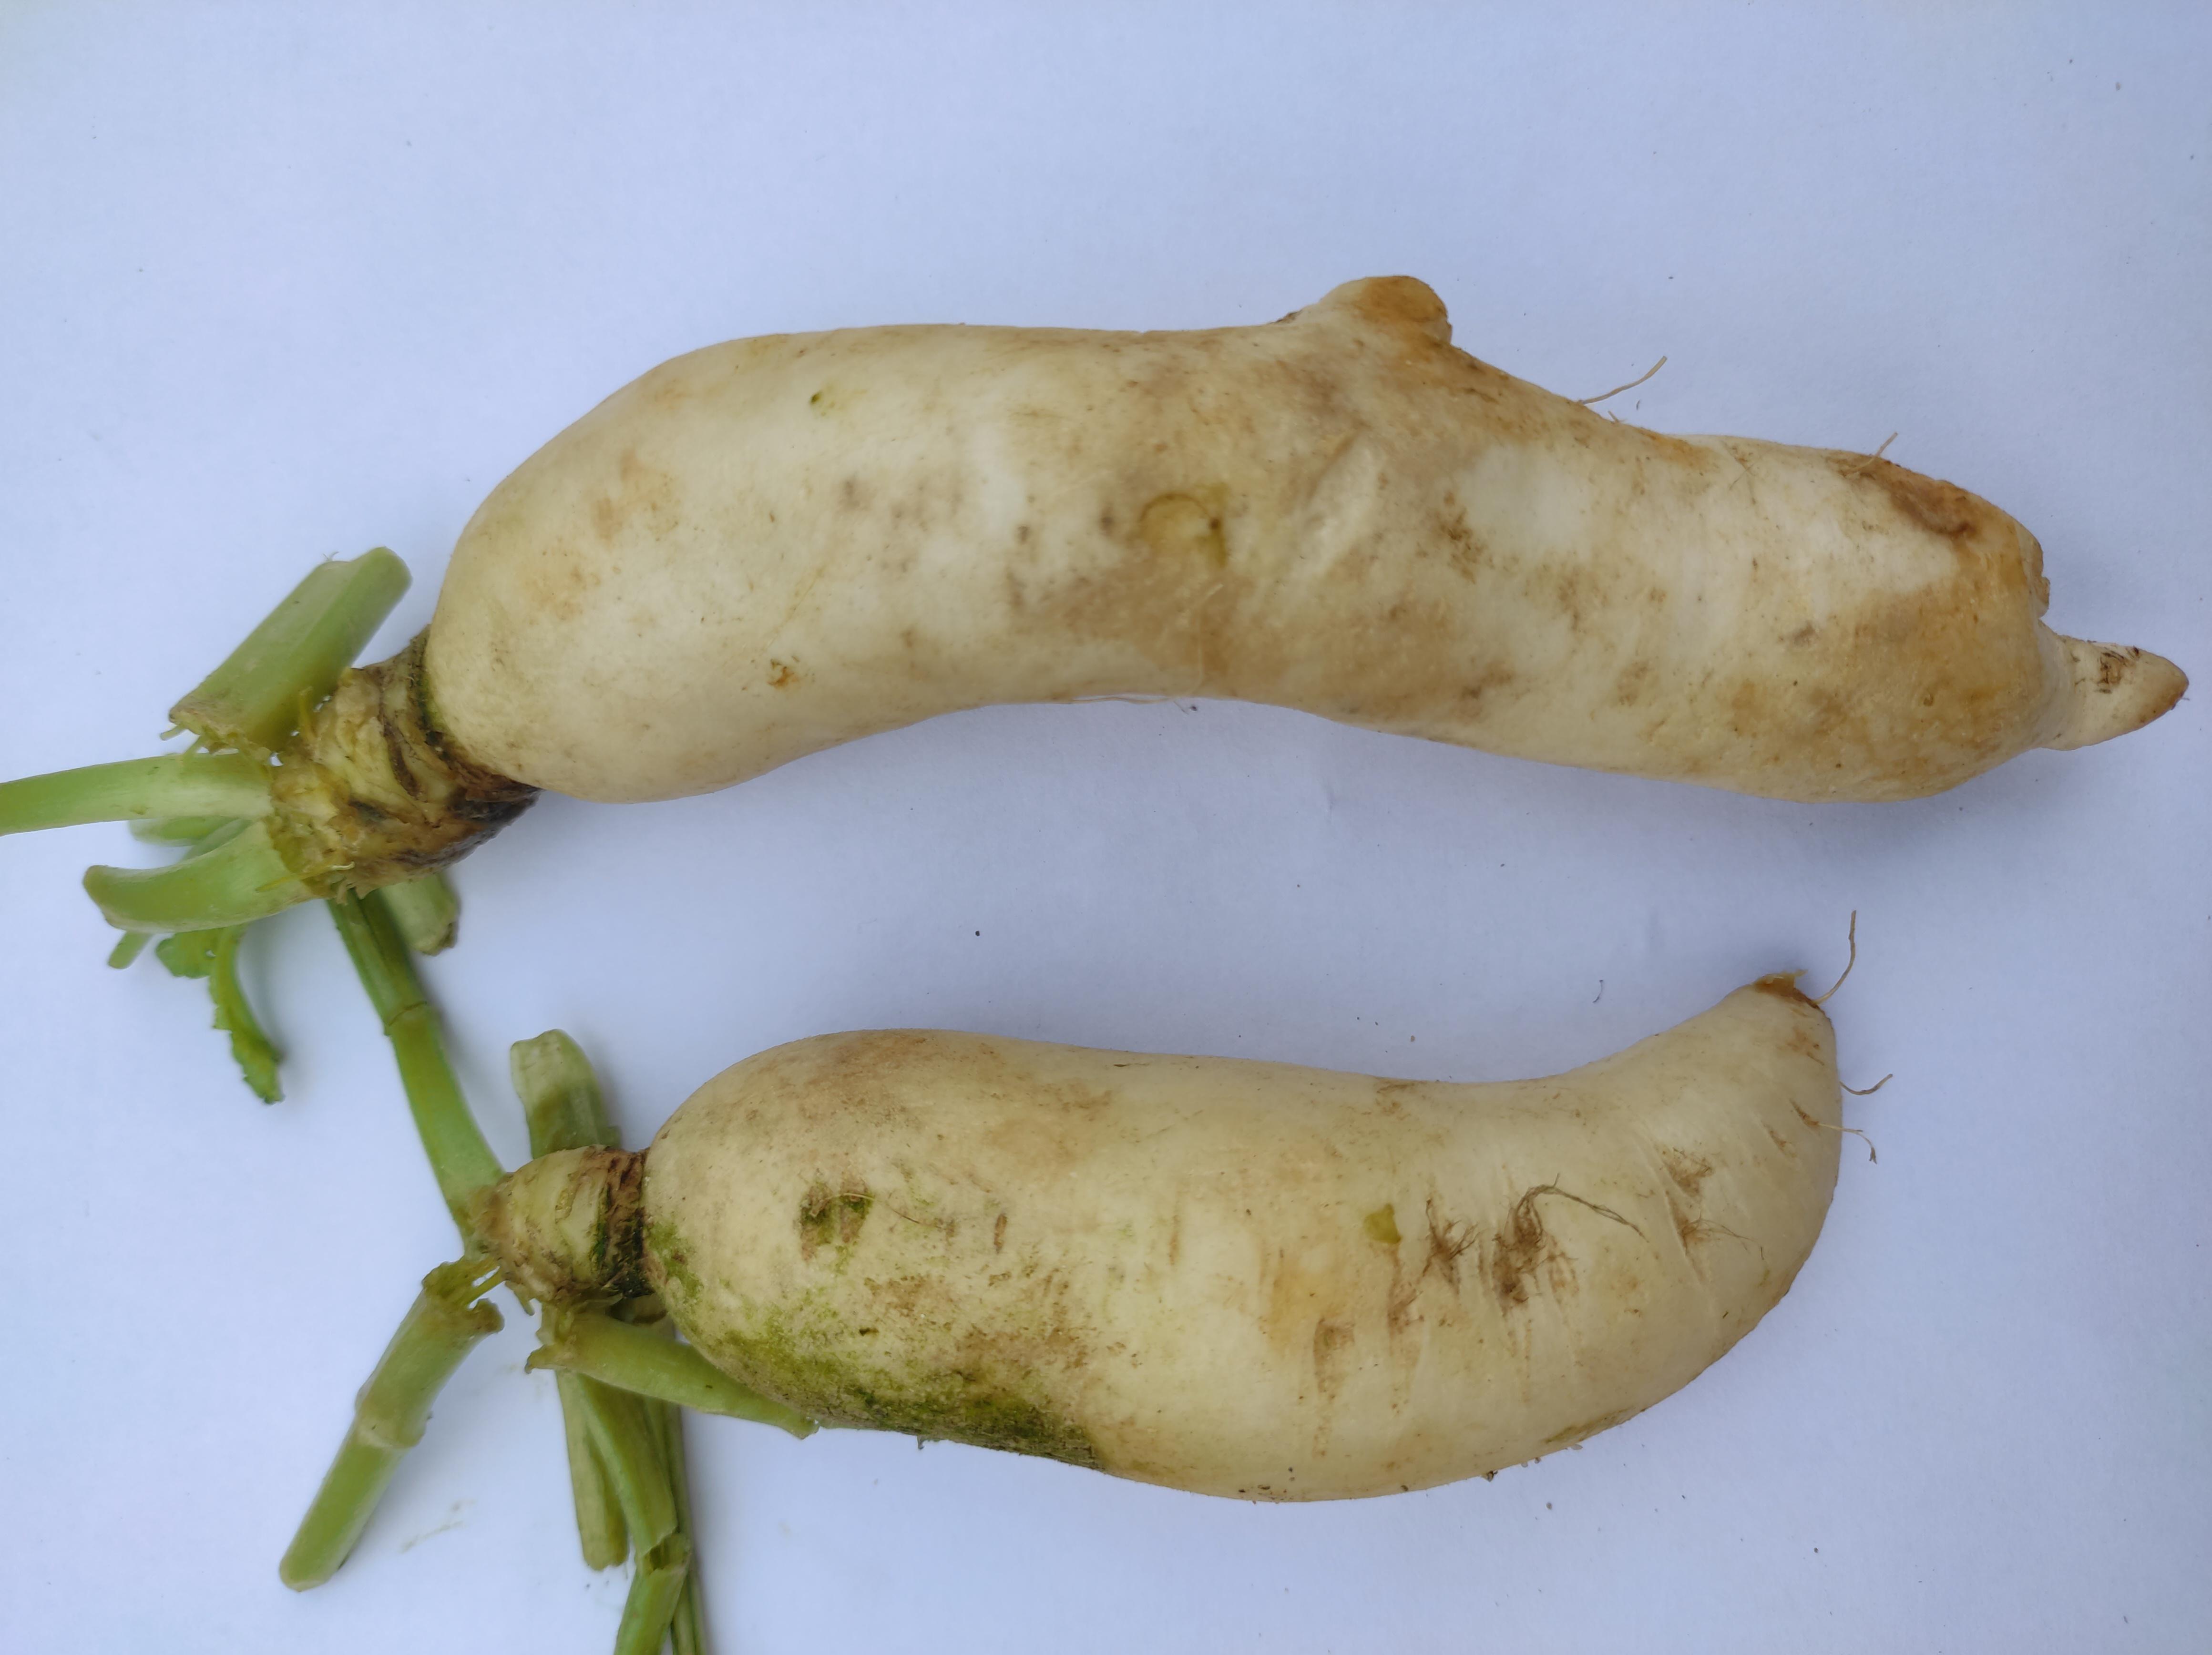
Label: Radish